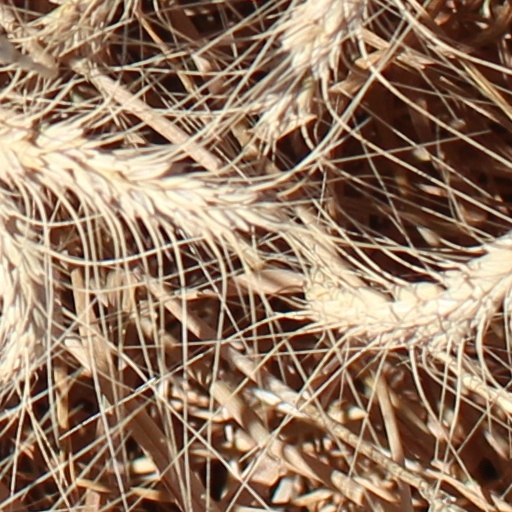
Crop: wheat